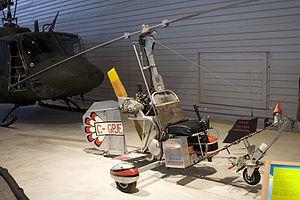
Le Bensen B-8 est un petit autogire monoplace développé aux États-Unis dans les années 1950. Bien que la production de l'appareil soit arrêtée depuis 1987 des plans pour la construction amateur ont été disponibles au moins jusqu'en 2007. La version de base est une version remodelée du Gyroglider Bensen B-7 précédemment développé par Igor Bensen, le principal constructeur d'autogire américain de l'époque. Le B-8 effectue son premier vol courant 1955. Le 6 décembre c'est au tour de la version propulsée B-8M de prendre l'air à son tour. L'appareil se révèle aussi simple qu'efficace et des centaines de kits sont vendus dans les 30 années qui suivent, principalement à des constructeurs amateurs.